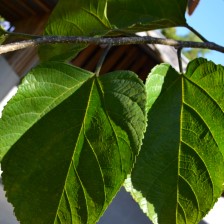
Variety: TaiwanStraberry